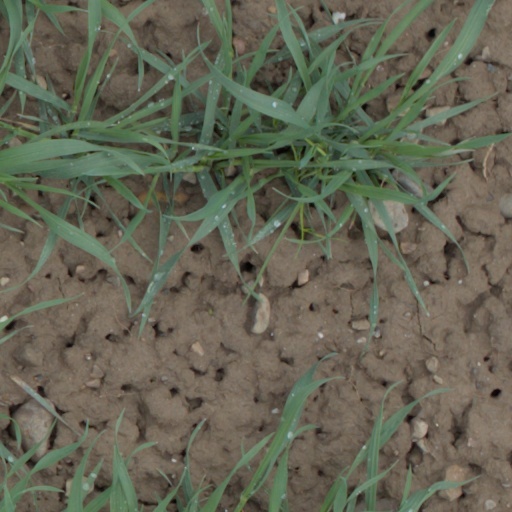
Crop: wheat